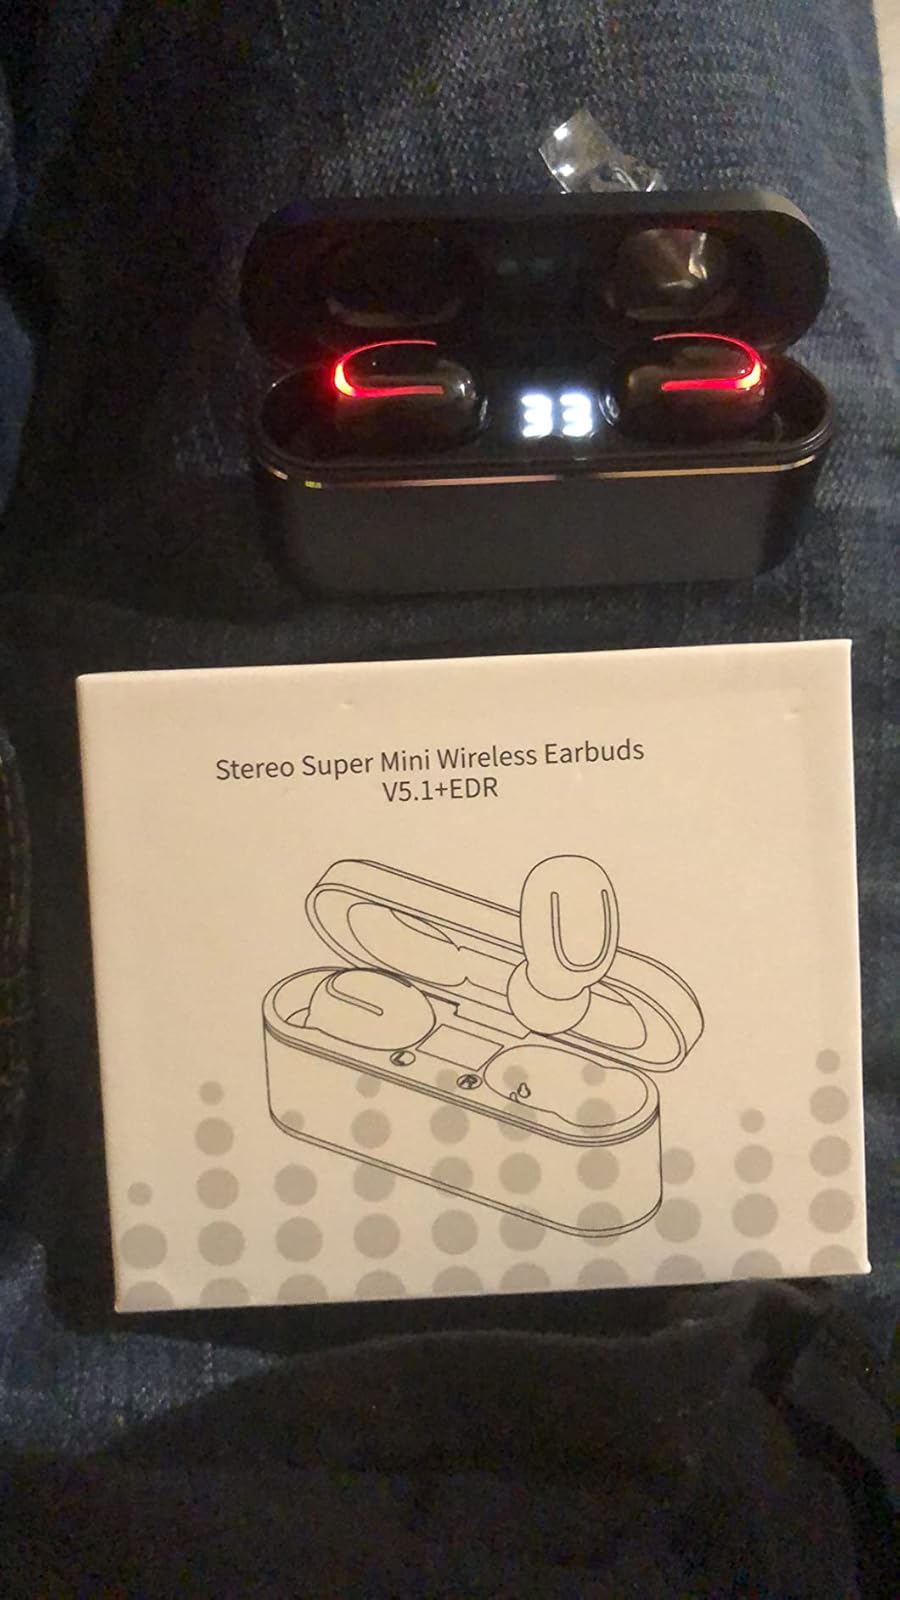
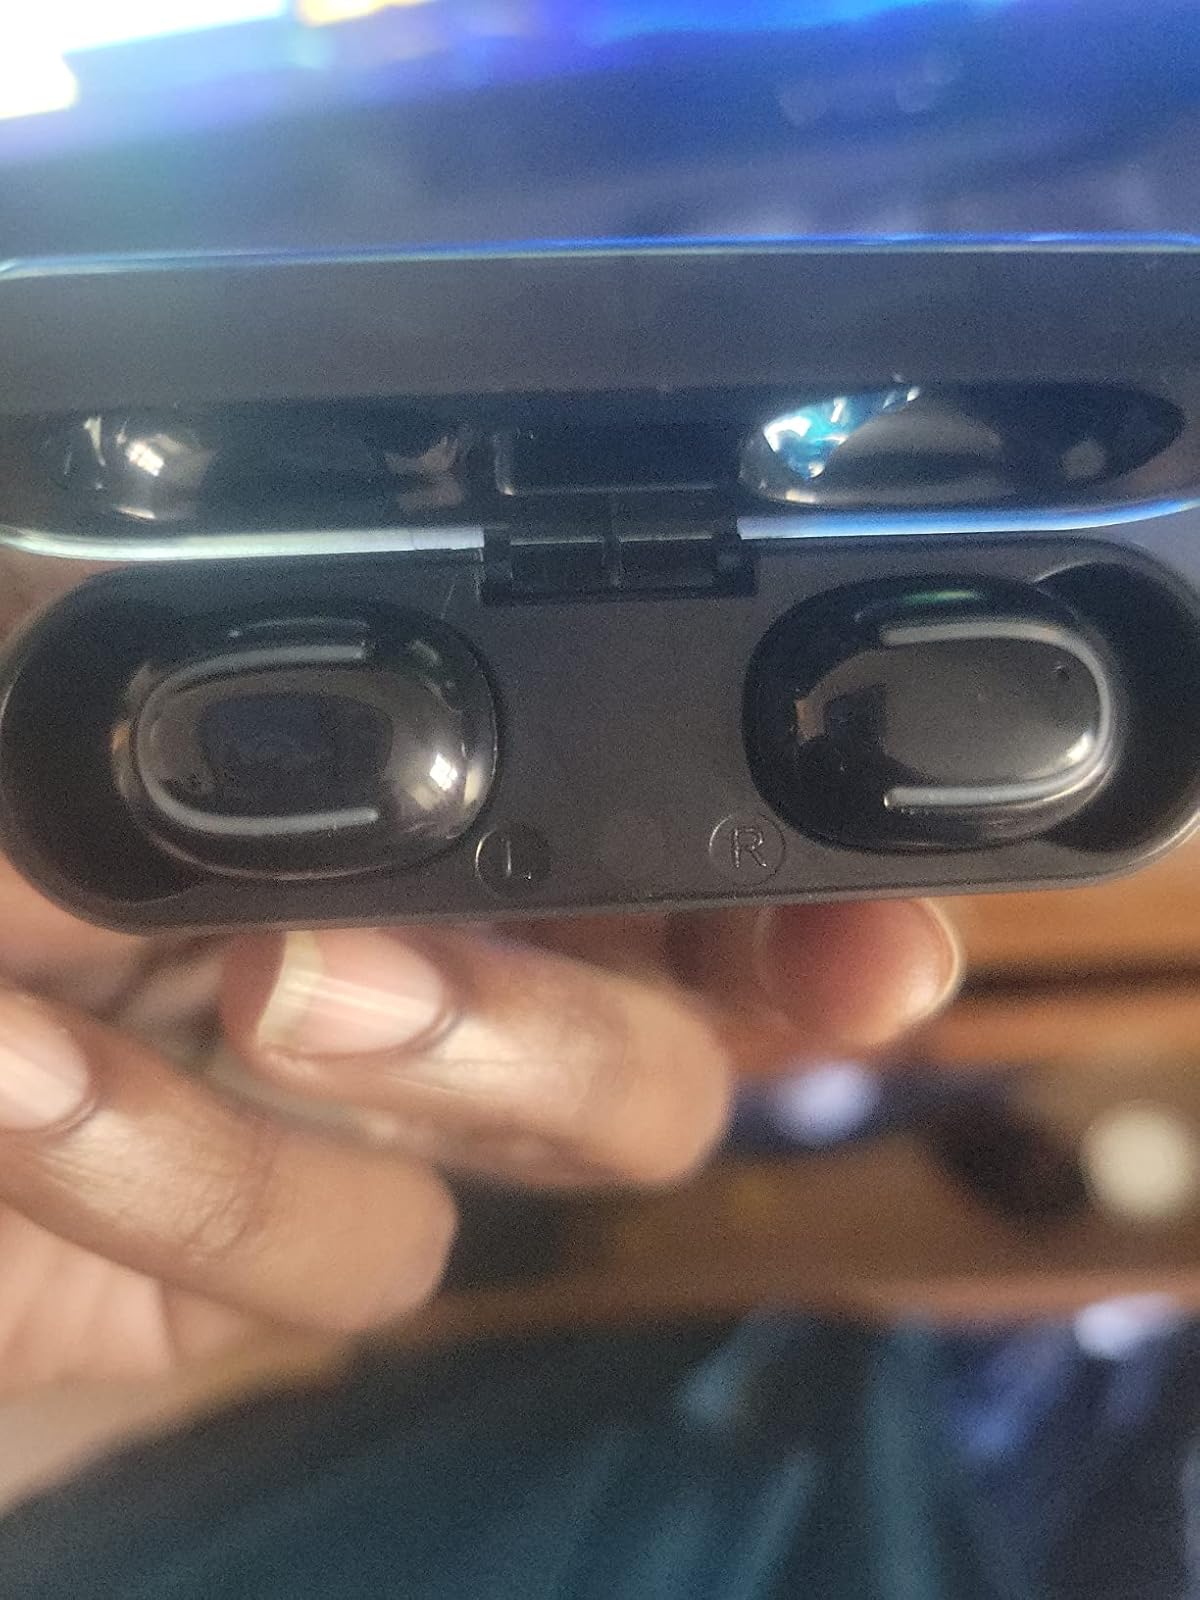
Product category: earbuds
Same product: yes